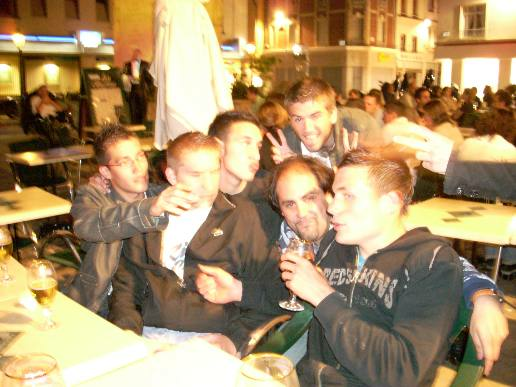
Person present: Yes